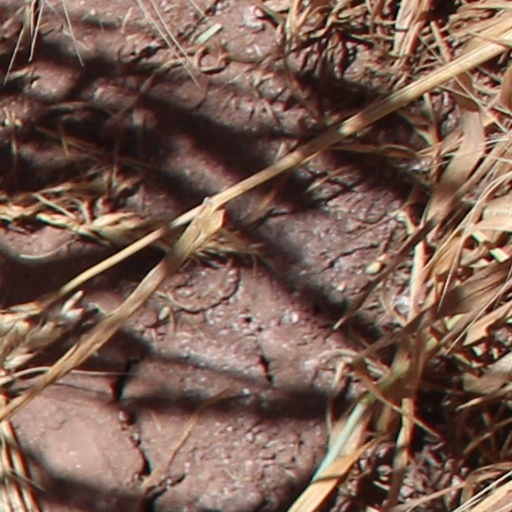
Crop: wheat